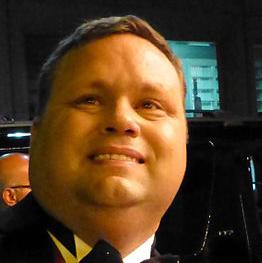
Age: 42